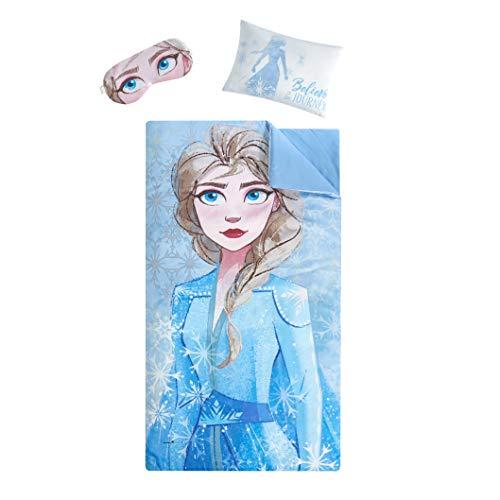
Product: Disney Frozen 2 Giftable Sleepover Set with Sleeping Bag, Pillow & Bonus Eye Mask, Ages 3+
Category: Toys & Games | Sports & Outdoor Play | Slumber Bags
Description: Value set: 3 piece set includes zip around sleeping bag, pillow, and bonus eye mask.
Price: $37.99
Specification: ProductDimensions:46x26x1inches|ItemWeight:1.95pounds|ShippingWeight:1.95pounds(Viewshippingratesandpolicies)|ASIN:B081B4LRSR|Itemmodelnumber:NK320999|Manufacturerrecommendedage:36months-8years